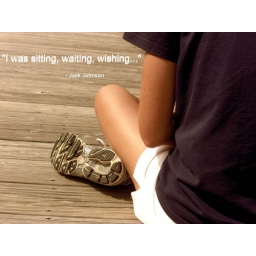
My sister, sitting and waiting for the train in Cuyahoga Valley on the bike trail :D